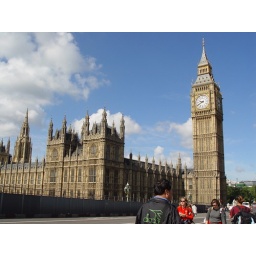
I walked across the bridge over the Thames river, or the river Thames.